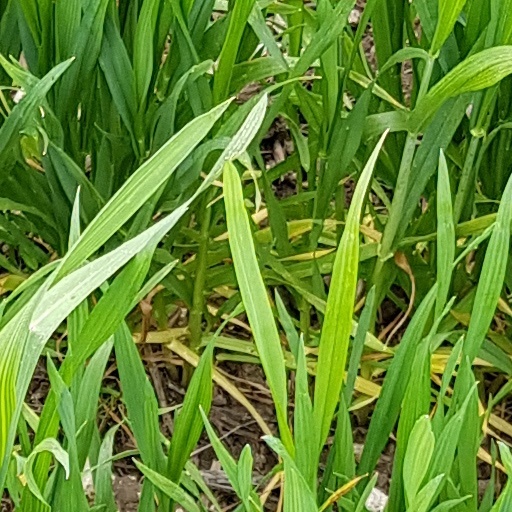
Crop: wheat